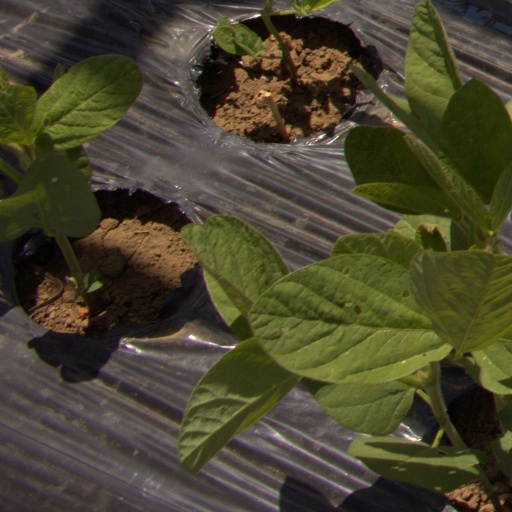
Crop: Jerusalem artichoke